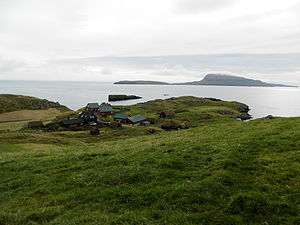
Operation GrindStop 2014 / Hændelsesforløb / September 2014 / Sea Shepherd-tilhængere anholdt og anklaget for dyrplageri
Nólsoyfjorden set fra Hoyvík, Nólsoy længere ude. Det var bl.a. her i Nólsoyfjorden ved Hoyvík, at båden Spitfire jagede en flok delfiner den 17. september 2014.
Operation GrindStop 2014 var en aktion eller kampagne, som Sea Shepherd Conservation Society førte på Færøerne i perioden juni til oktober 2014 for at forhindre grindedrab. I denne anledning var et stort antal frivillige Sea Shepherd-tilhængere fra hele verden placeret ved alle relevante fjorde, dvs. ved fjorde som af færøske myndigheder er godkendte til slagtning af grindehvaler. Sea Shepherd forventede ved kampagnens start, at ca. 600 frivillige ville skiftes om at opholde sig på Færøerne i perioden. De frivillige holdt øje med, om der skulle komme en flok grindehvaler, og i så fald gjorde de alt hvad de kunne for at forhindre, at grindedrab skulle finde sted.